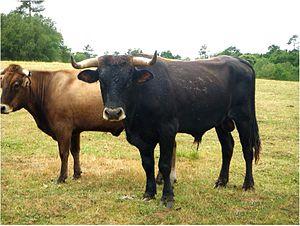
L'Espagne est un pays d'élevage où la race bovine tient une place très importante. Le contexte géographique a façonné de nombreuses races bouchères. En revanche, les races autochtones sont de mauvaises à moyennes laitières, aussi des races purement laitières ont été importées pour assurer l'alimentation de l'industrie agroalimentaire.
La limia est une race bovine espagnole.
Le programme Tauros, anciennement connu sous le nom de projet TaurOs, est une coopération entre la fondation néerlandaise Stichting Taurus et des universités telles que l'université de Wageningen. Il s'agit d'un effort international pour créer une race de bétail qui soit la plus proche possible de l'aurochs éteint, ancêtre sauvage du bétail domestique, et qui remplisse le rôle écologique autrefois exercé par l'aurochs au sein des écosystèmes européens.